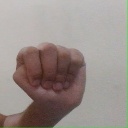
अक्षर: ठ